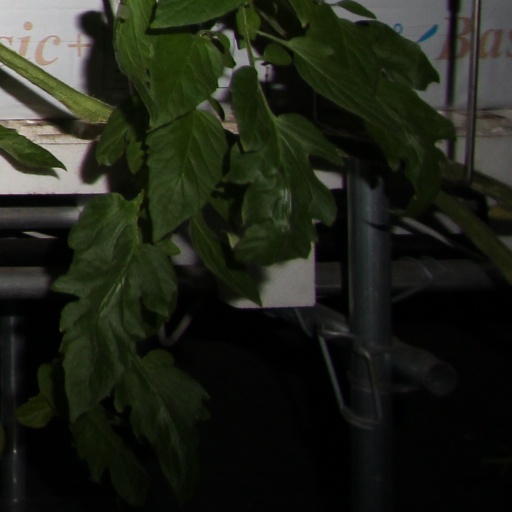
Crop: tomato